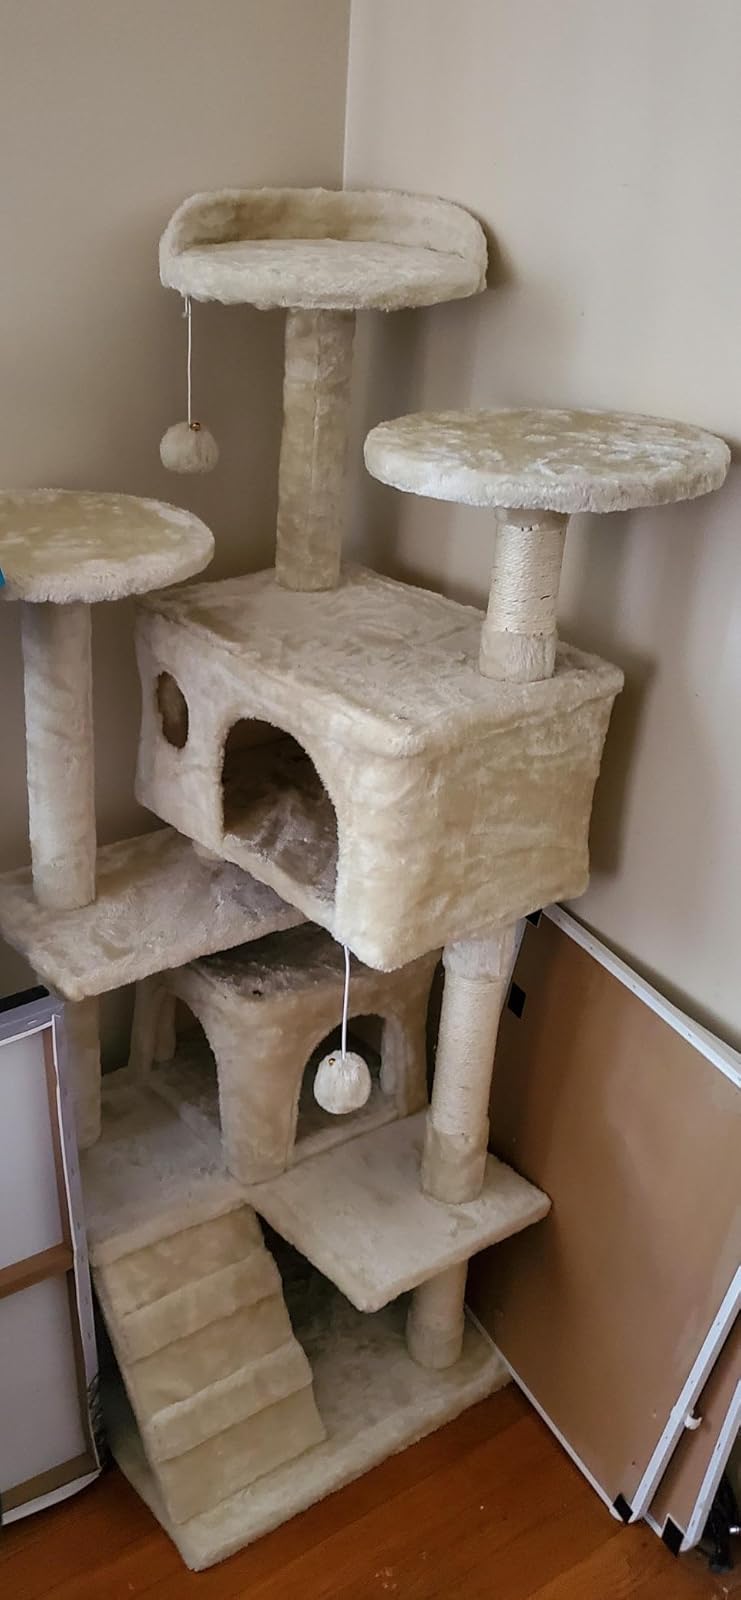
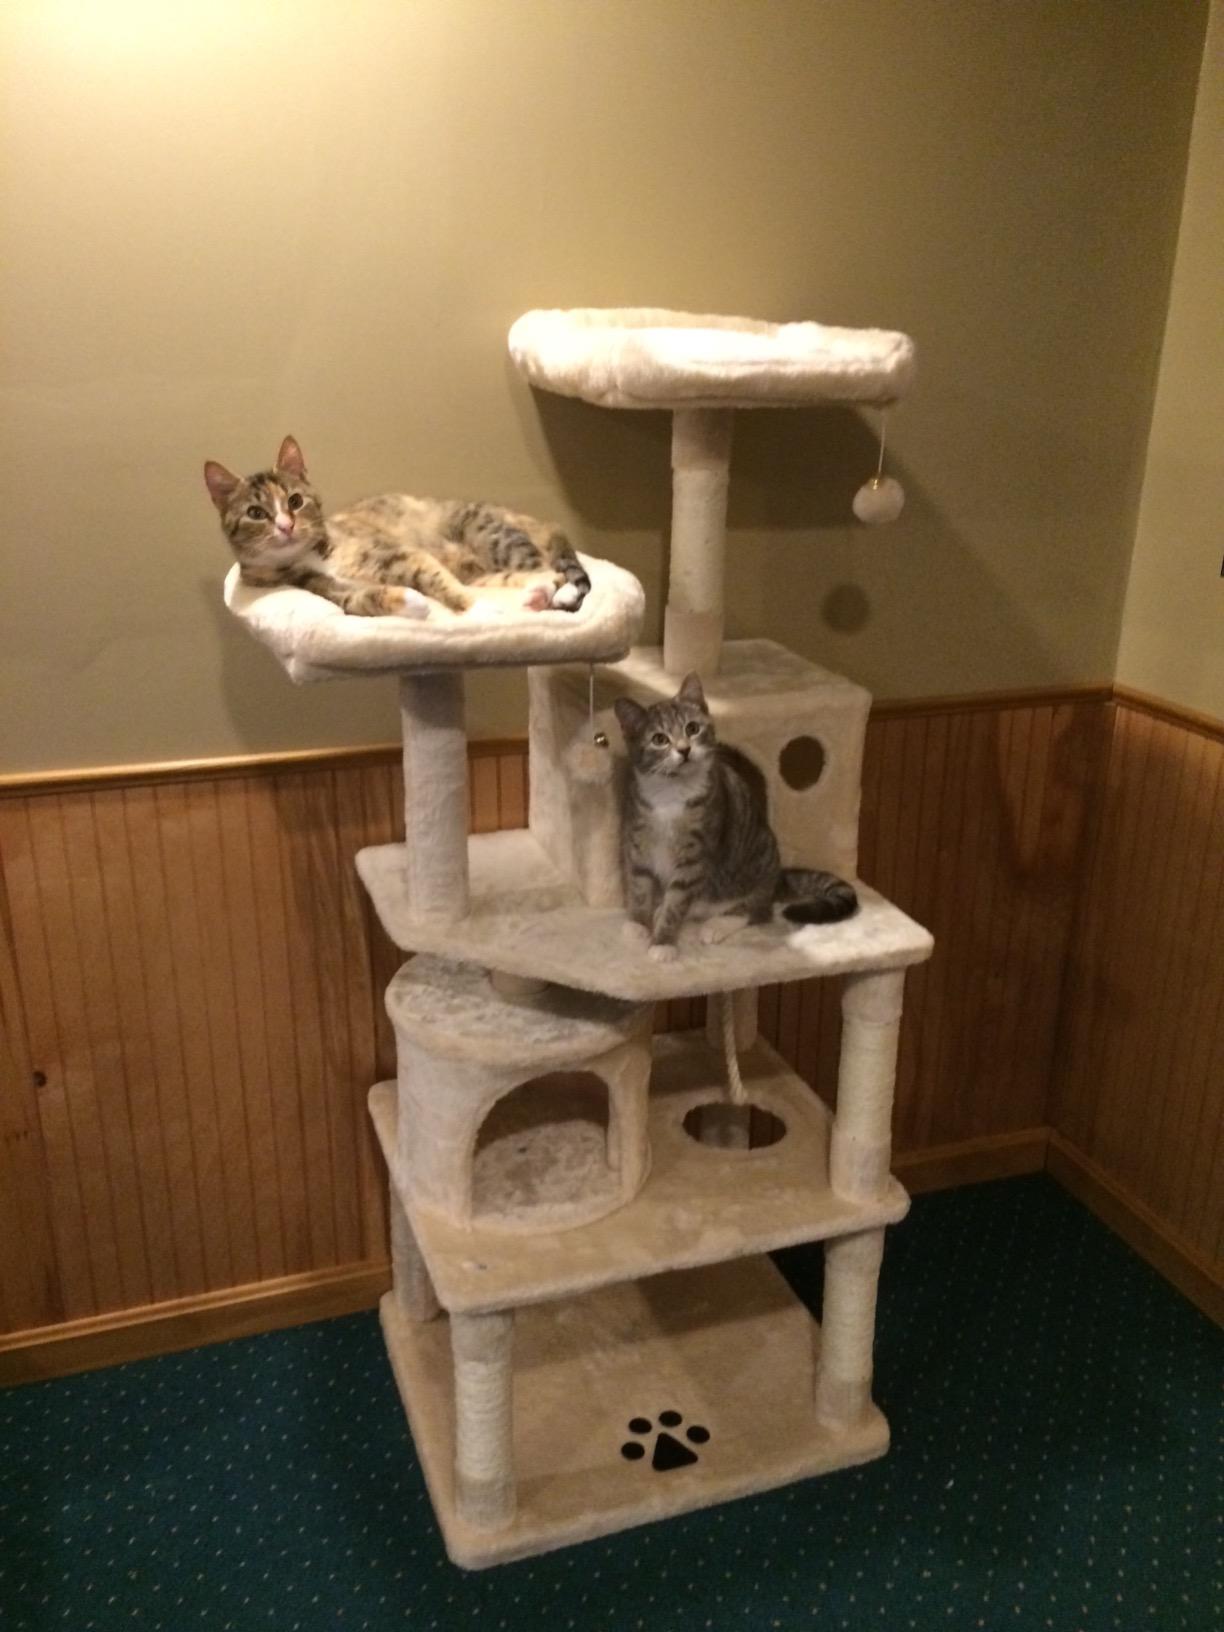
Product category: items_cat tree
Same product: no